Devoney Looser

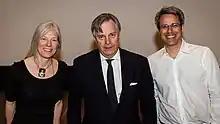
Looser with Kevin Sandler and Whit Stillman after a screening of his 1990 film Metropolitan.

In 2018, Looser was awarded a Guggenheim Fellowship and a National Endowment for the Humanities Public Scholar award to research the sisters Jane and Anna Maria Porter.